Permafrost carbon cycle

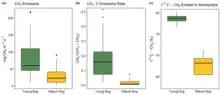
Methane emissions from thawed permafrost appear to decrease as bog matures over time.

However, there is still scientific debate about the rate and the trajectory of methane production in the thawed permafrost environments. For instance, a 2017 paper suggested that even in the thawing peatlands with frequent thermokarst lakes, less than 10% of methane emissions can be attributed to the old, thawed carbon, and the rest is anaerobic decomposition of modern carbon. A follow-up study in 2018 had even suggested that increased uptake of carbon due to rapid peat formation in the thermokarst wetlands would compensate for the increased methane release. Another 2018 paper suggested that permafrost emissions are limited following thermokarst thaw, but are substantially greater in the aftermath of wildfires. In 2022, a paper demonstrated that peatland methane emissions from permafrost thaw are initially quite high (82 milligrams of methane per square meter per day), but decline by nearly three times as the permafrost bog matures, suggesting a reduction in methane emissions in several decades to a century following abrupt thaw.